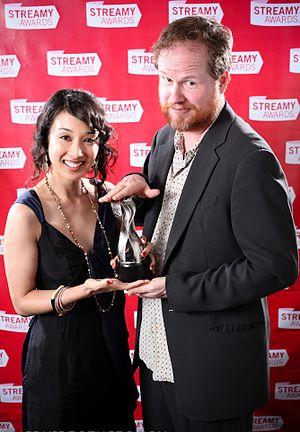
Maurissa Tancharoen Whedon est actrice, chanteuse, danseuse scénariste et parolière américaine née le 28 novembre 1975. Elle a coécrit Dr. Horrible's Sing-Along Blog dans lequel elle est apparue en tant que la Groupie #1, ainsi que dans le commentaire audio musical présent dans le DVD ; elle y chante la rareté des rôles non-stéréotypés, à la télévision comme au cinéma, pour les acteurs d'origine asiatique.